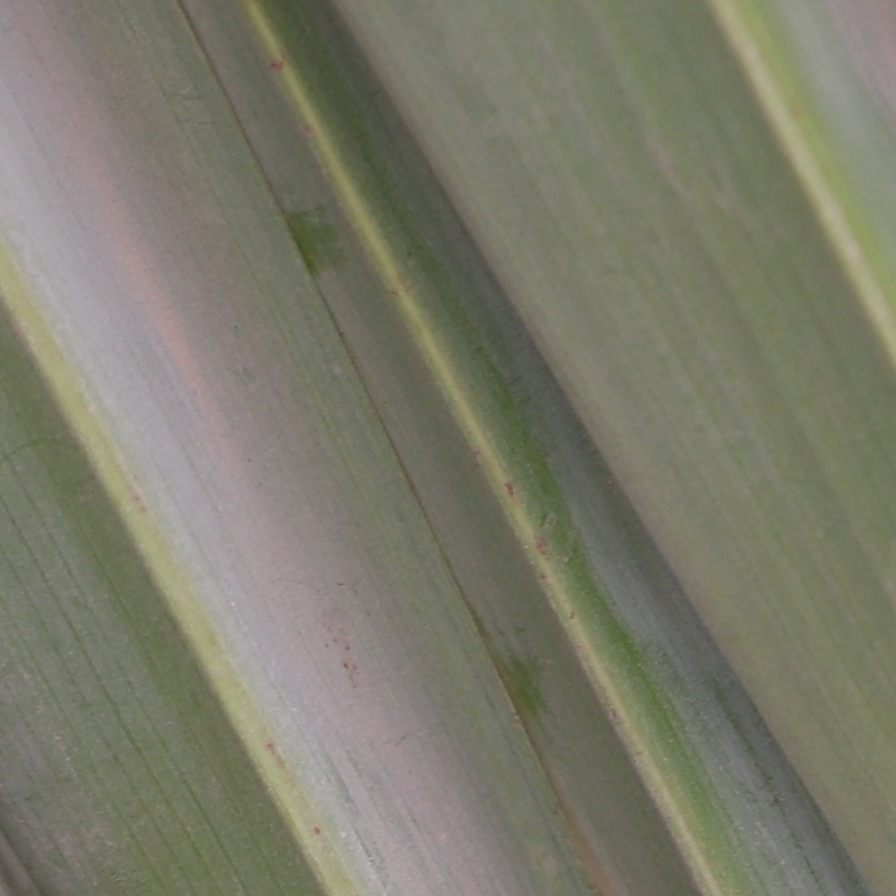
Label: Healthy